Ammor Records

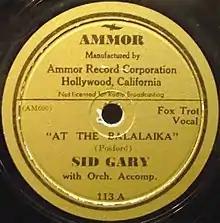
Ammor 113 side A

Ammor Records was a short-lived American record label. It issued the first commercial recordings of Nat King Cole.